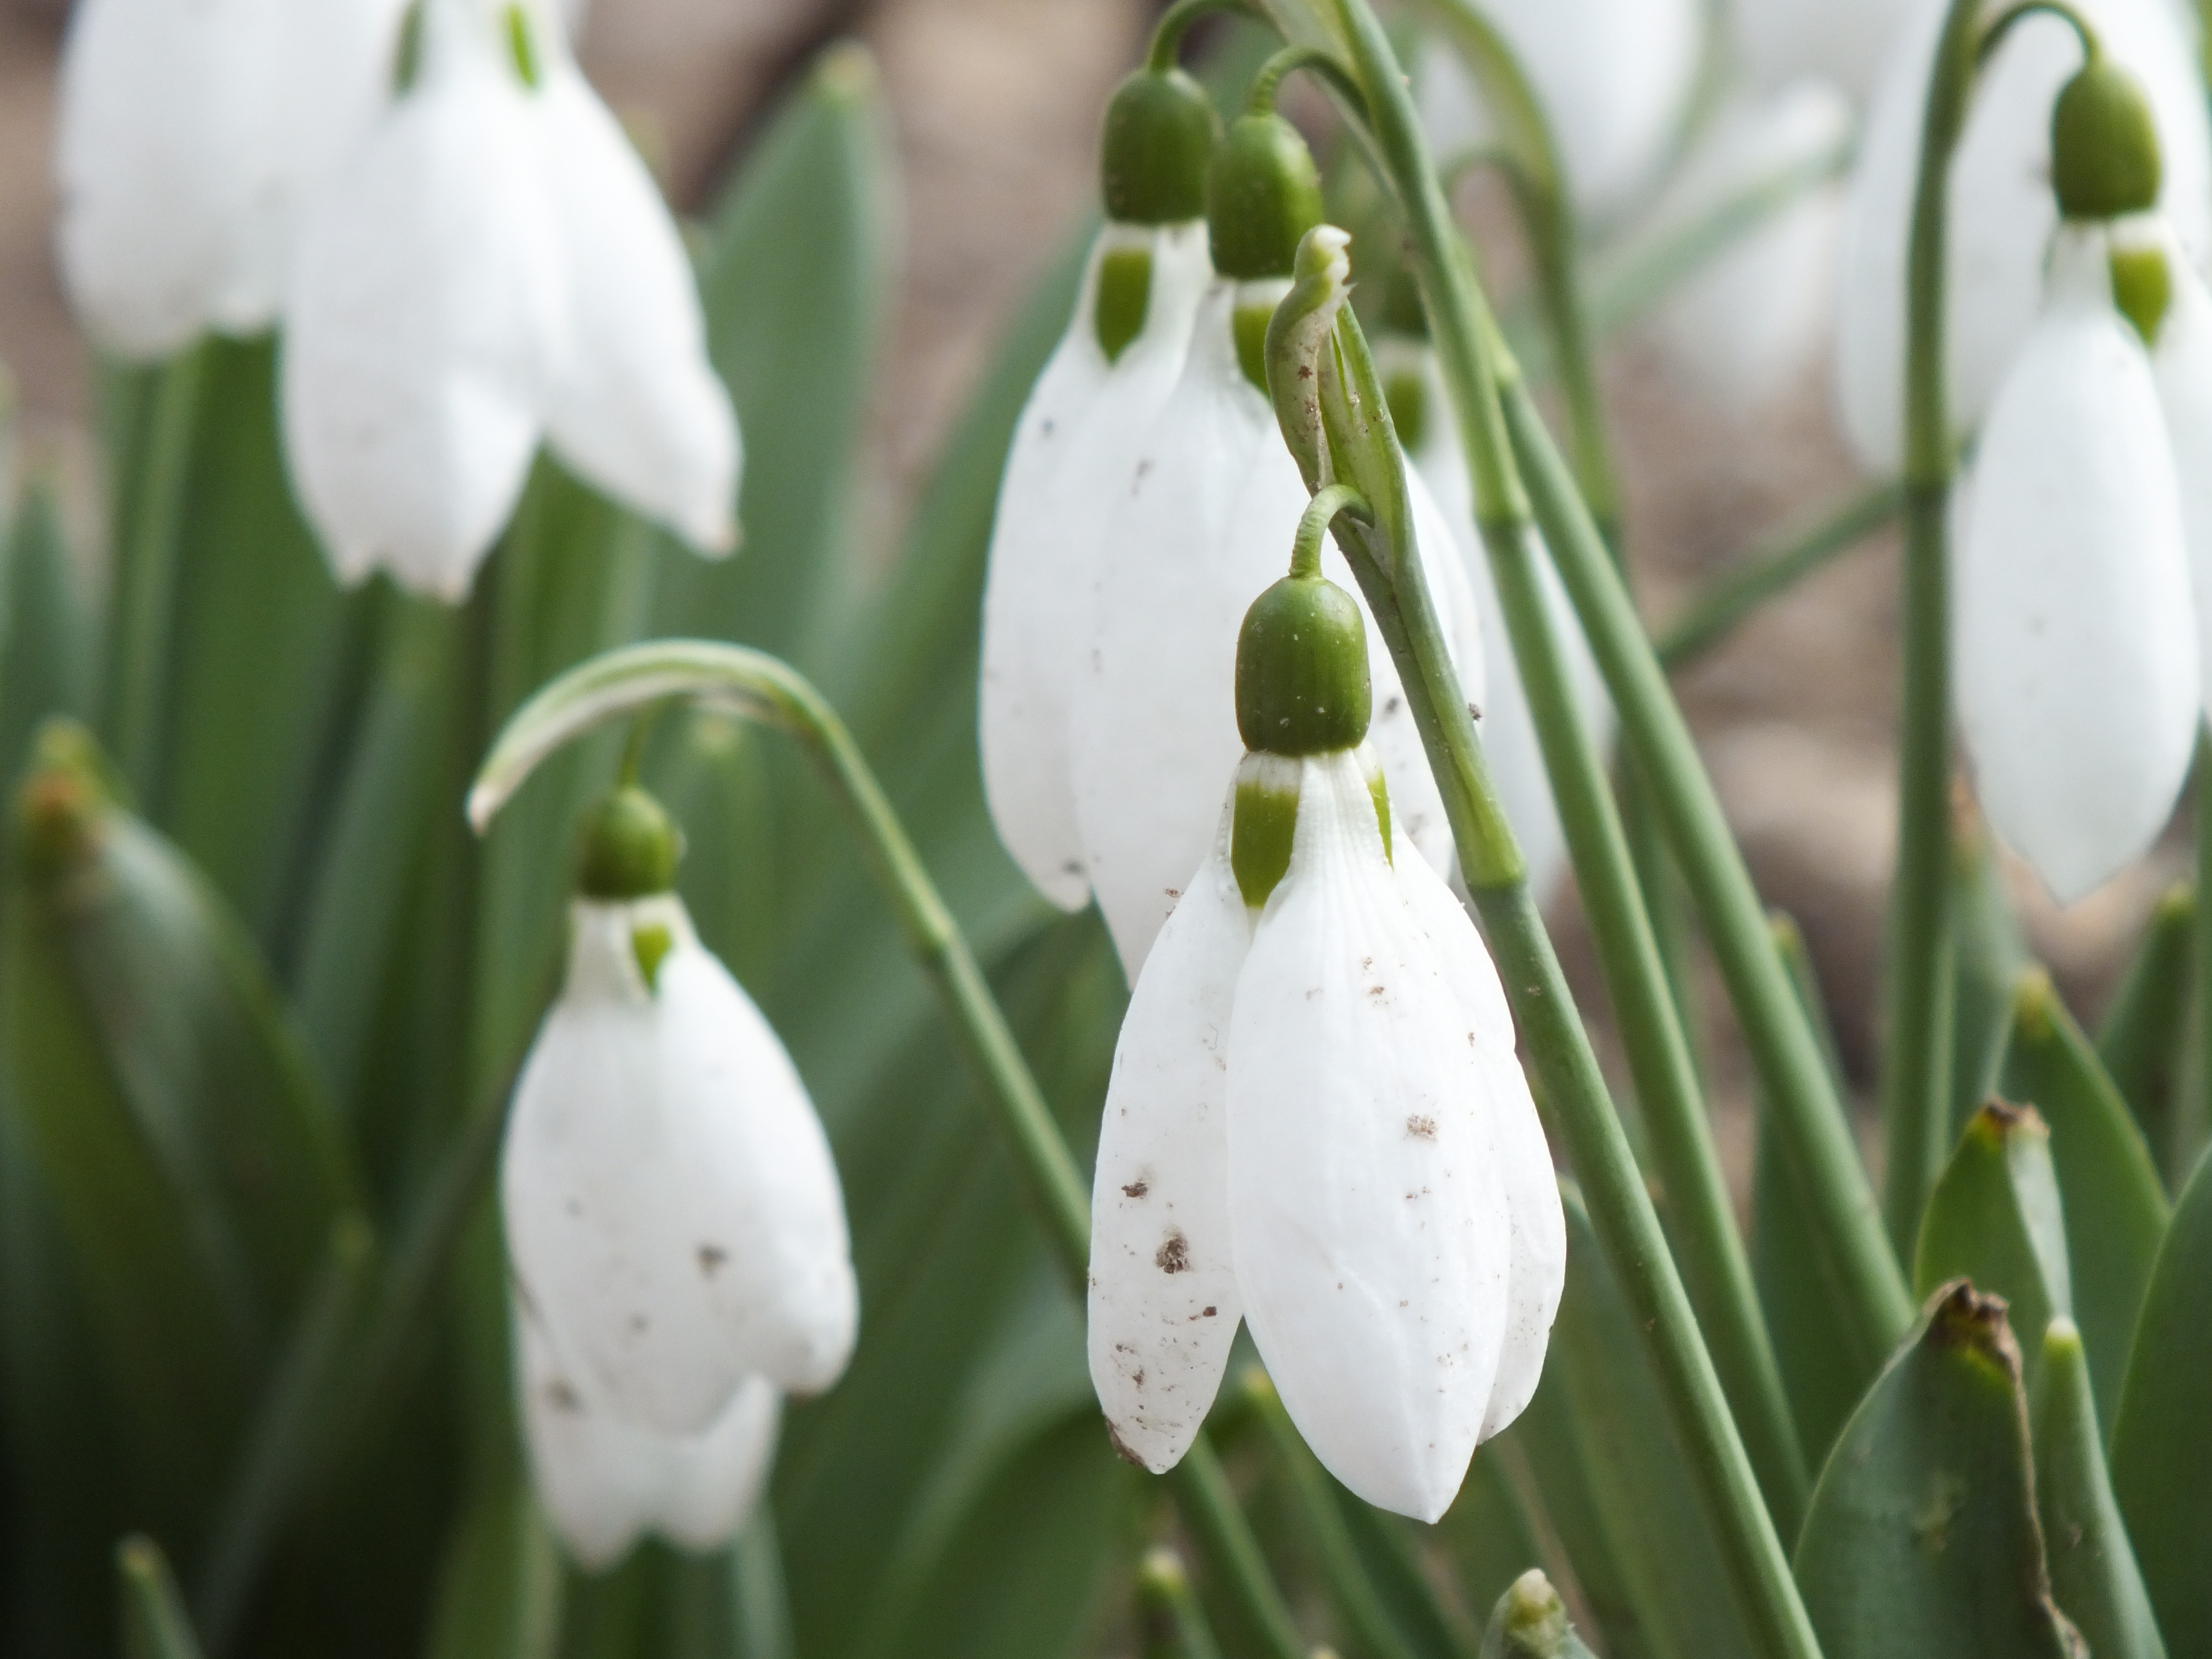
nature, plant, flower, bloom, spring, dirty, botany, flora, white flower, flowers, snowdrop, snowdrops, galanthus, flowering plant, signs of spring, plant stem, land plant